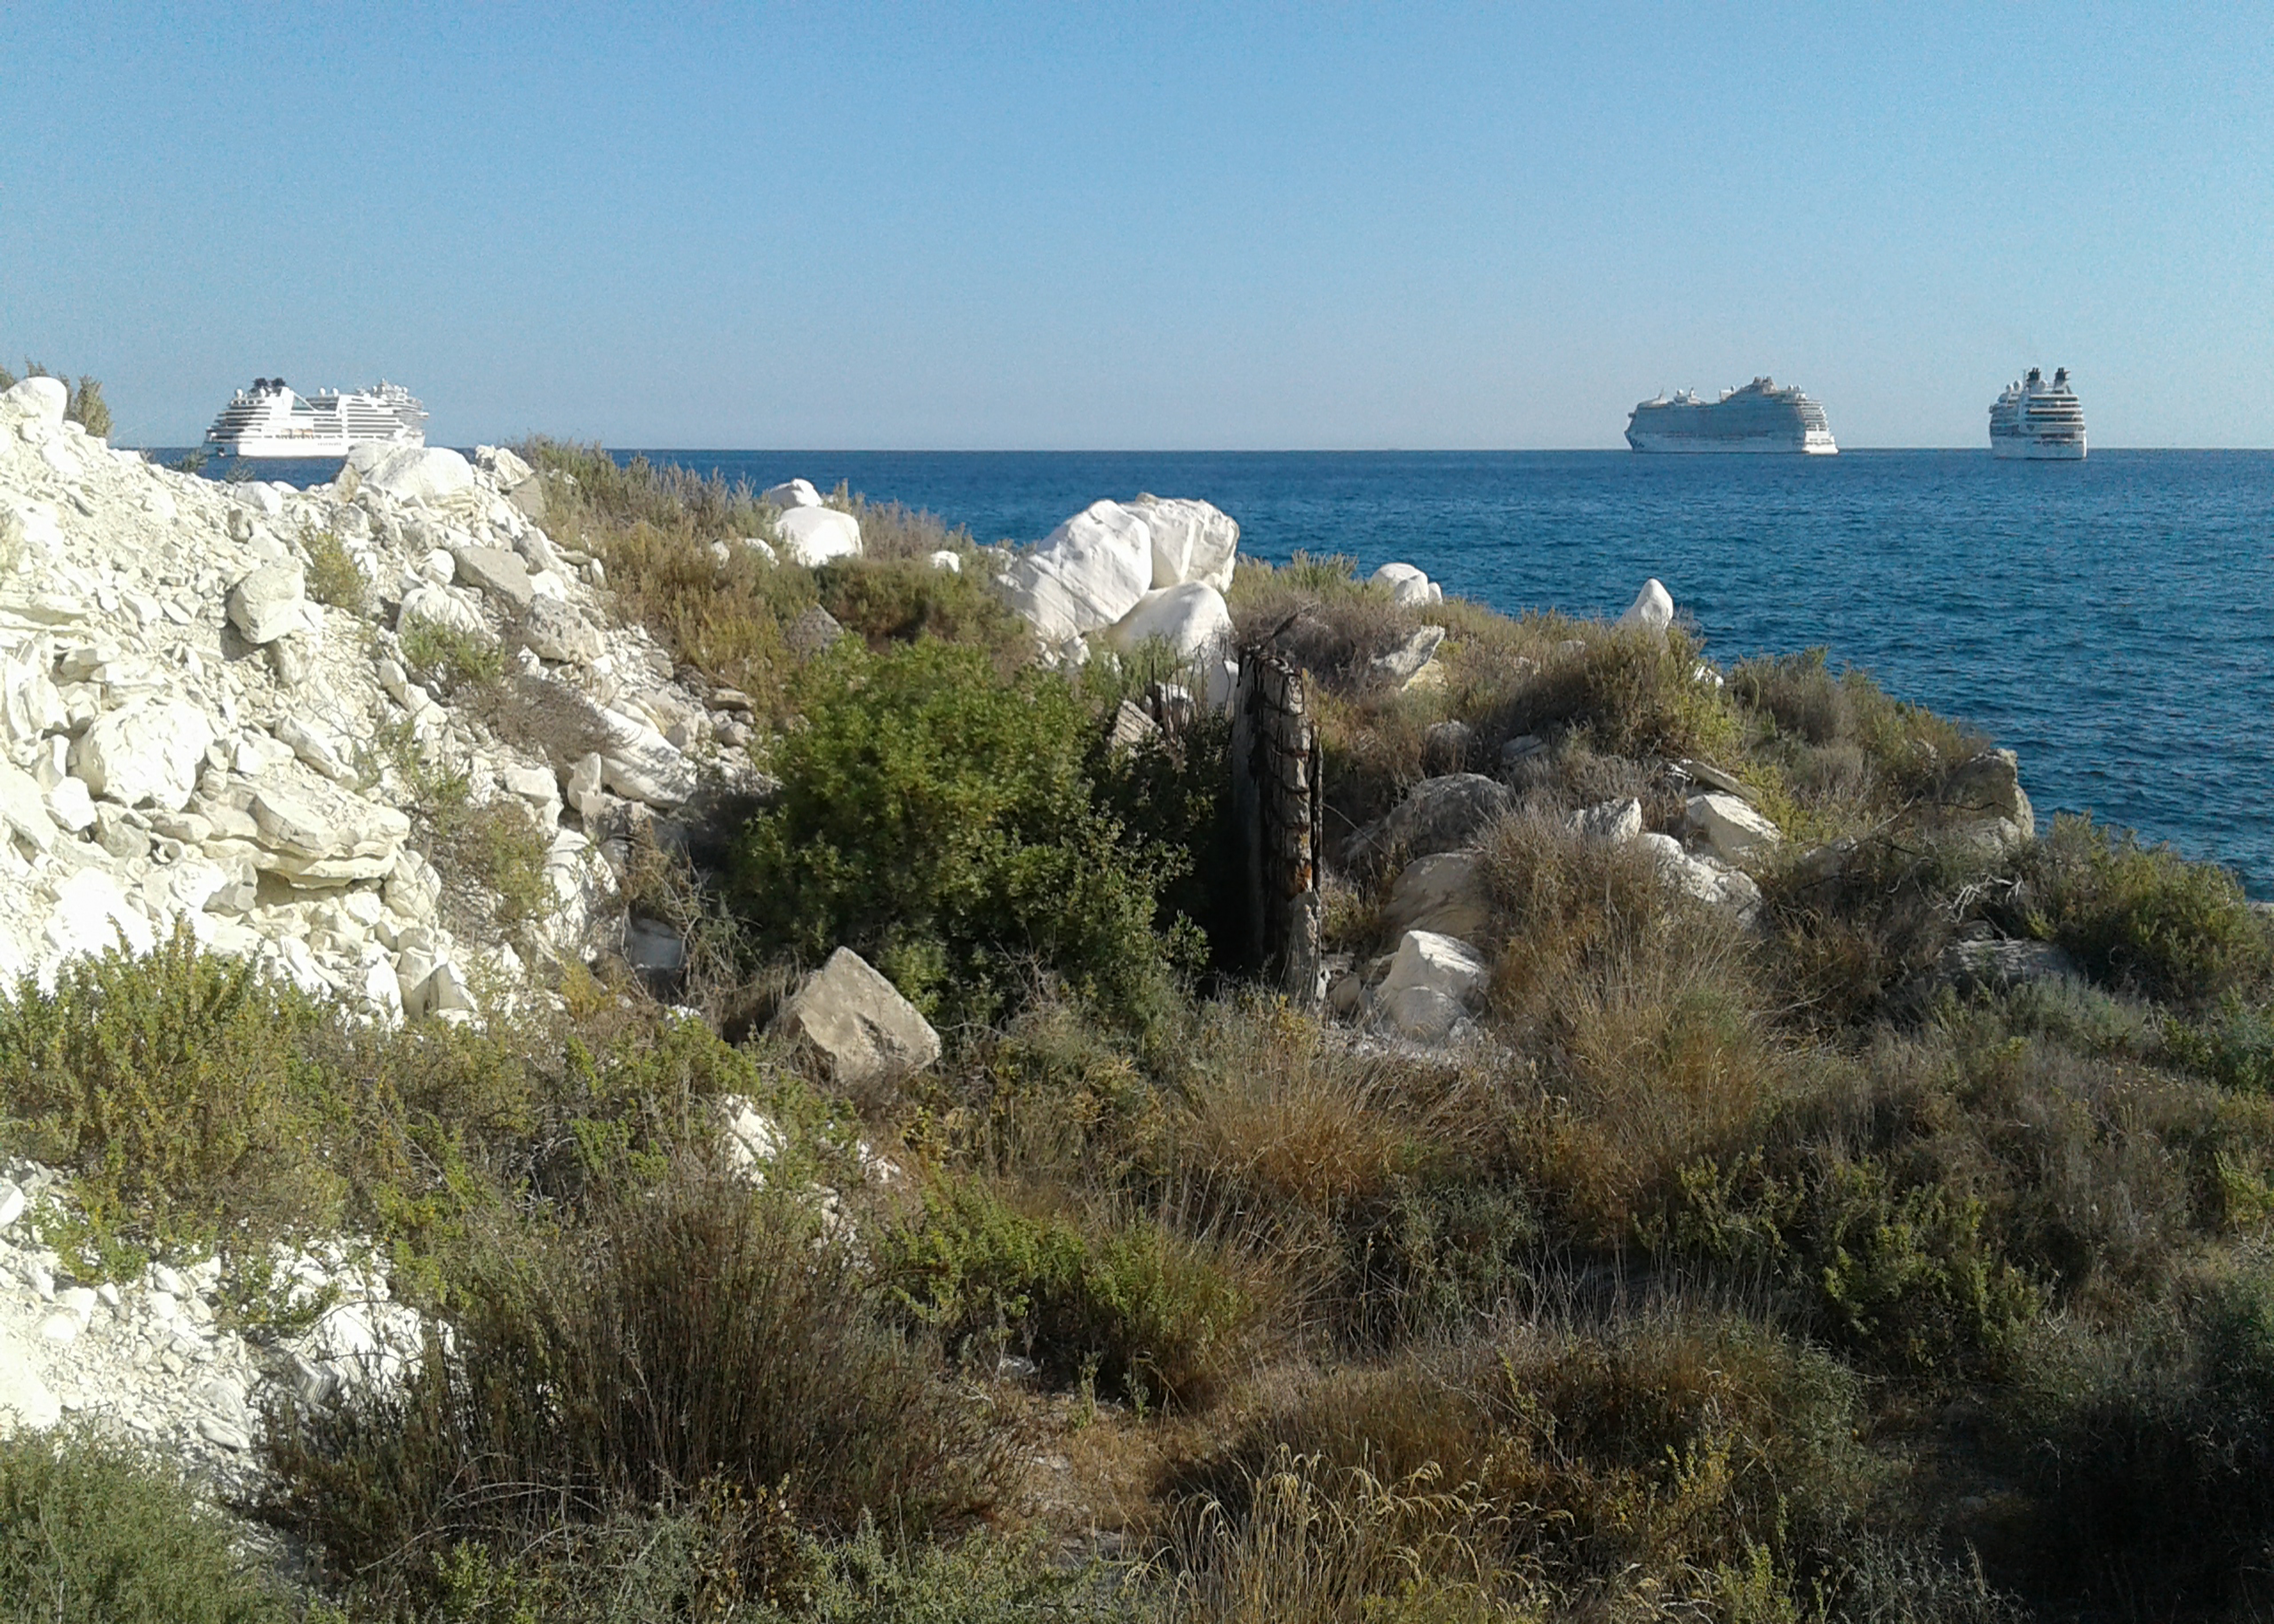
sky, sea, rocks, vessel, plant, vegetation, water, azure, coastal and oceanic landforms, bedrock, natural landscape, terrain, formation, headland, shore, klippe, landscape, outcrop, grass, coast, horizon, geology, island, rock, beach, cape, ocean, wind wave, wood, bay, cliff, boat, erosion, promontory, shrubland, Raised beach, tourism, skerry, ship, tropics, inlet, islet, chaparral, peninsula, vacation, escarpment